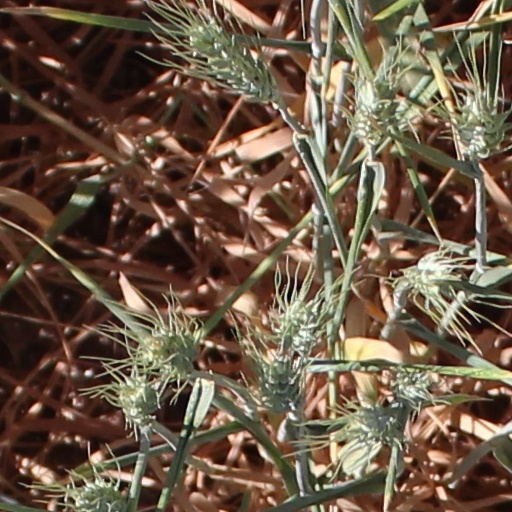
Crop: wheat